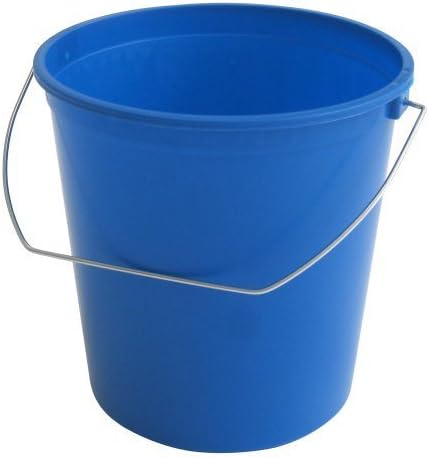
Argee RG580/12 Bucket, Blue, 12 Pack
Category: Amazon Home
Perfect for faux painting, sponging, crafts, etc. Great touch-up bucket, perfect for various small jobs. Self-sale label on each bucket - giving consumers use ideas in a 12-pack.
Features: Faux painting bucket | 12-pack of buckets | Great for sponging | Perfect for touch-ups | Nice small job bucket